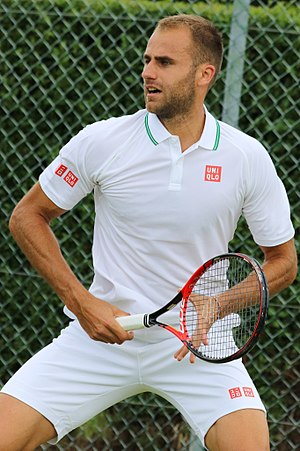
Wimbledon-mesterskabet i herresingle 2016 / Kvalifikation
Marius Copil
Wimbledon-mesterskabet i herresingle 2016 var den 130. turnering om Wimbledon-mesterskabet i herresingle. Turneringen var en del af Wimbledon-mesterskaberne 2016 og blev spillet i All England Lawn Tennis and Croquet Club i London, Storbritannien. Hovedturneringen med deltagelse af 128 spillere blev spillet i perioden 27. juni - 10. juli 2016, mens kvalifikationen blev afviklet den 20. - 24. juni 2016 i Bank of England Sports Ground i Roehampton.